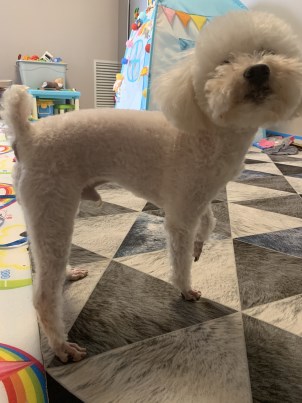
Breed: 2925-n000114-toy_poodle